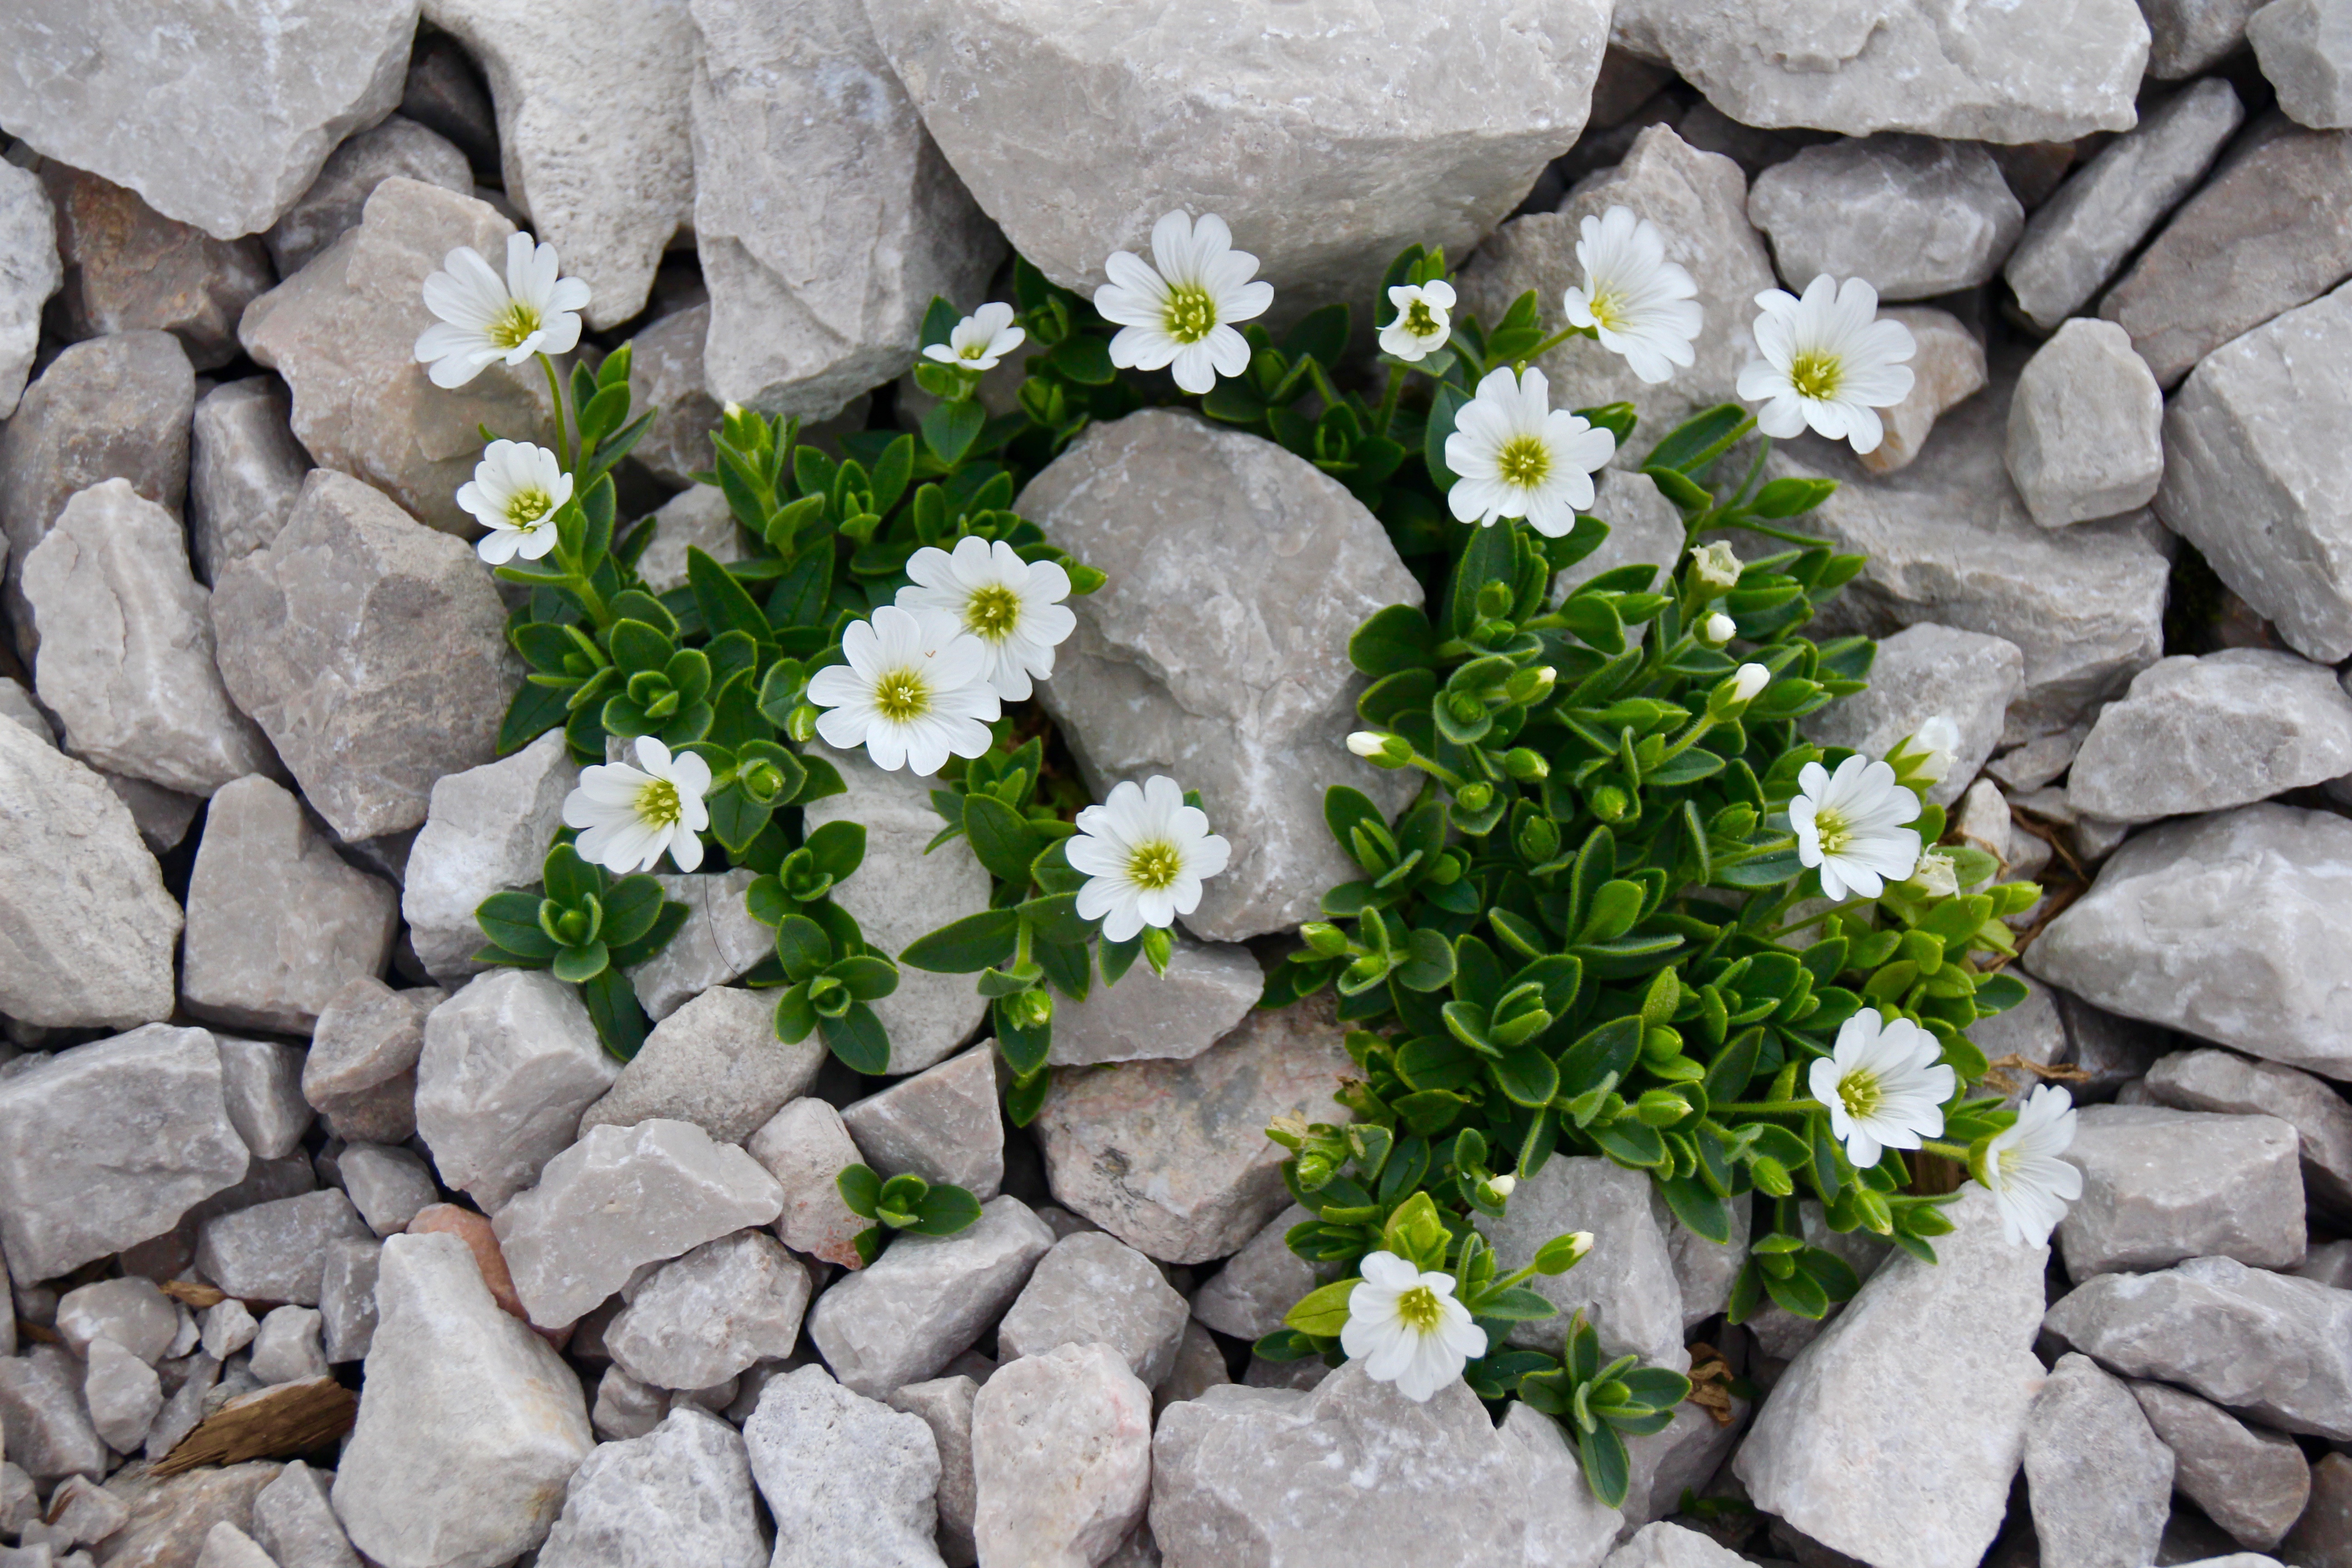
plant, white, flower, summer, herb, alpine, flora, rock garden, wildflower, shrub, delicate, floristry, gardenia, jasmine, flowering plant, caryophyllaceae, cerastium, mouse ear chickweed, land plant